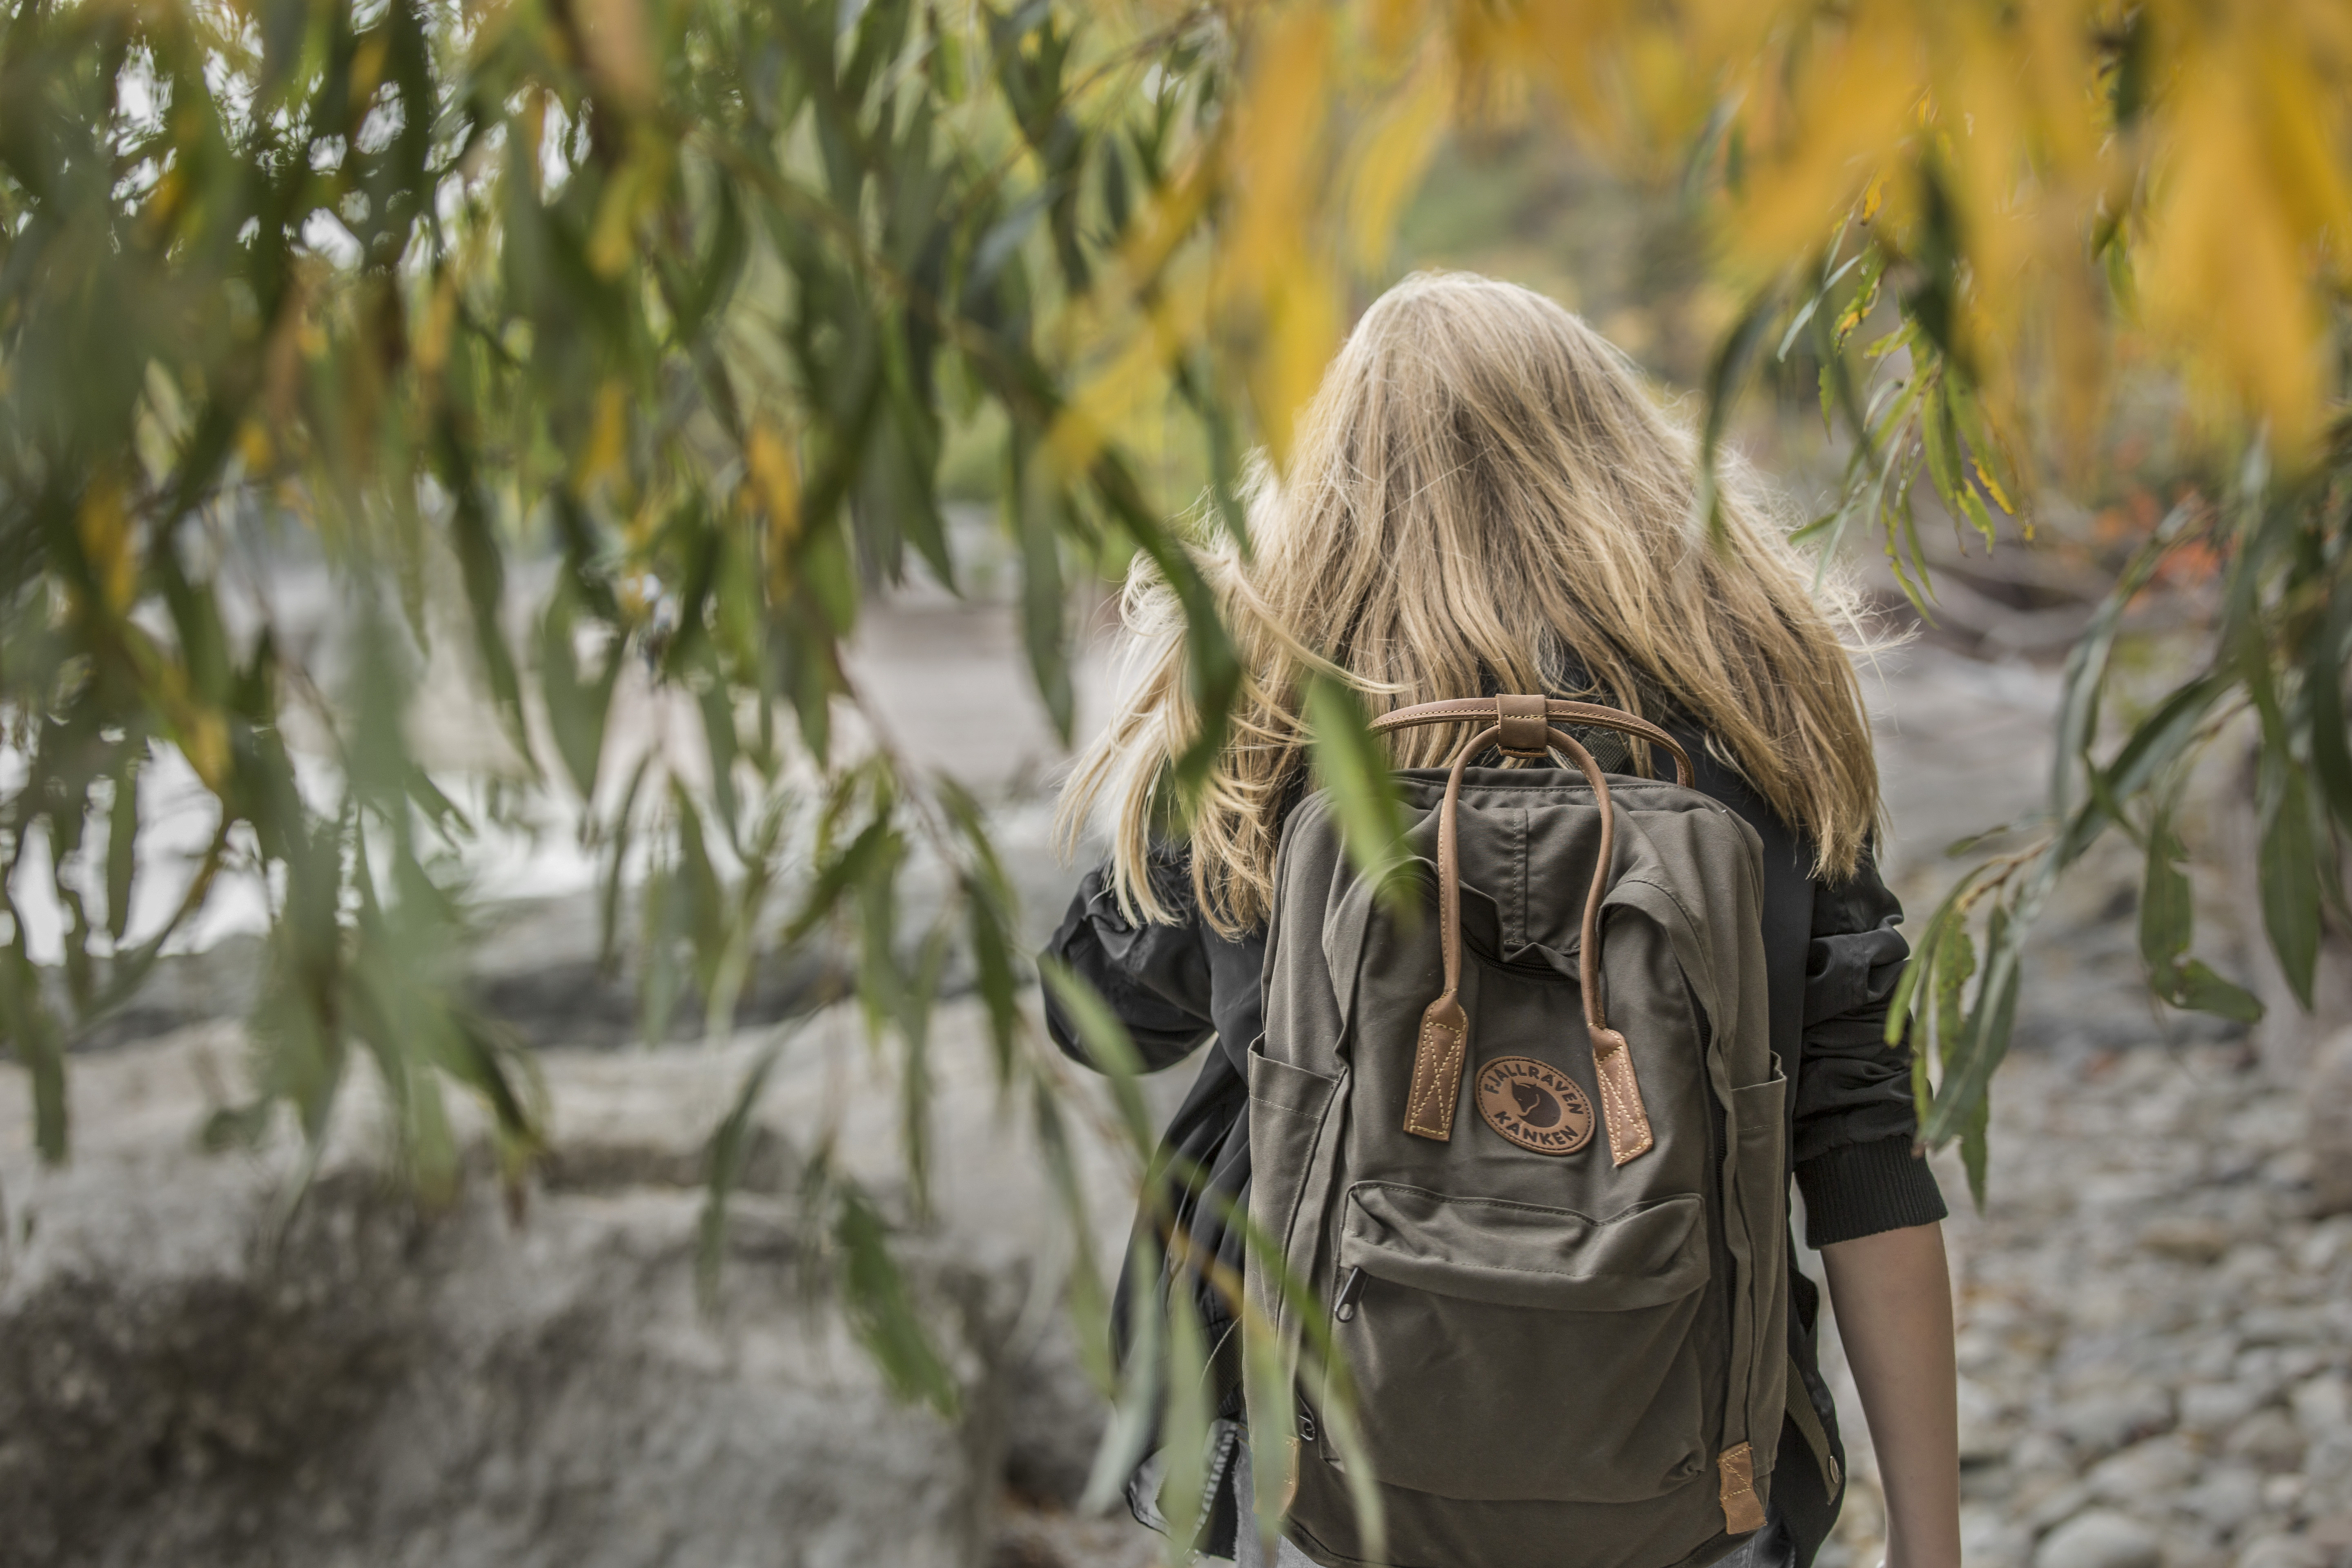
blonde, girl, female, walk, coast, water, tree, branches, autumn, fall, backpack, free image, woody plant, plant, grass, photography, grass family